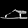
Label: Sandal